Palimpsest (novella)

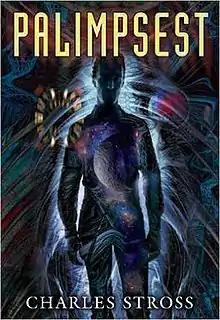
Cover of first edition (hardcover)

Palimpsest is a 2009 science fiction novella by Charles Stross, exploring the conjunction of time travel and deep time. Originally published in Stross's 2009 collection "Wireless", it won the 2010 Hugo Award for Best Novella.